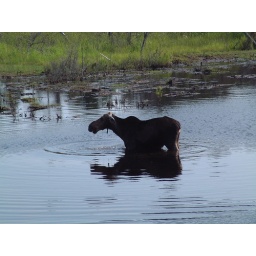
A female moose we spotted in a swamp by the roadside(apparently rarely seen!)